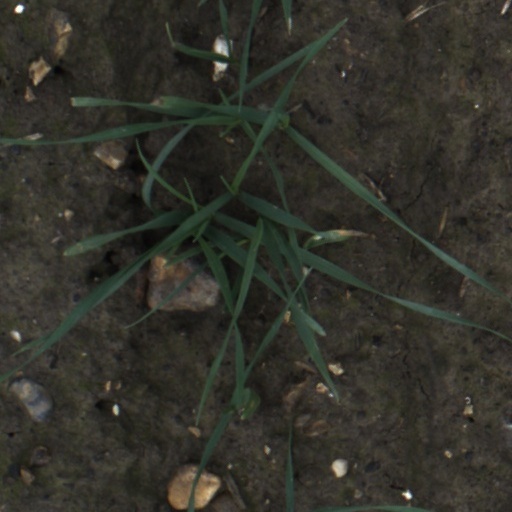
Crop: wheat